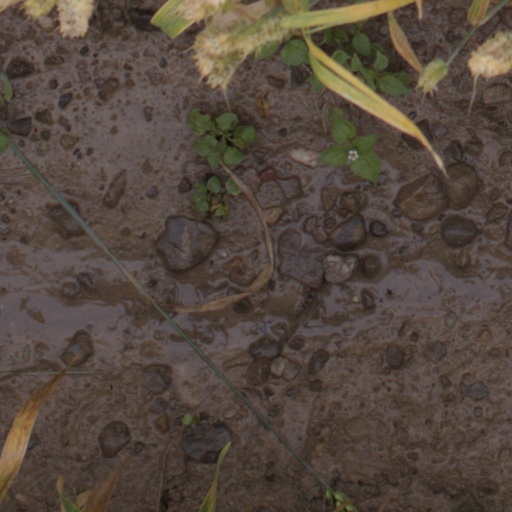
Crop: wheat